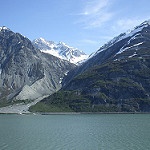
Label: glacier